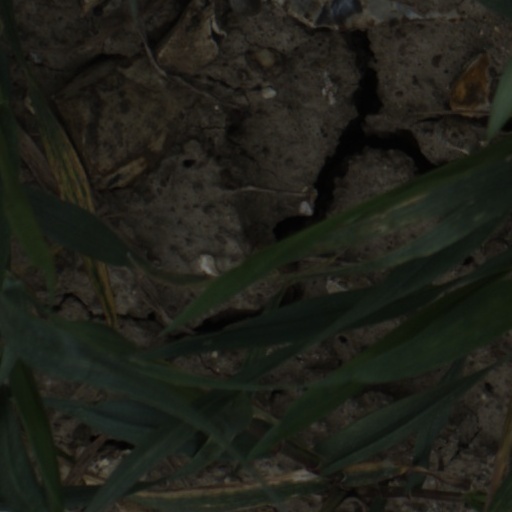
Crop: wheat